Conference for the Reduction and Limitation of Armaments

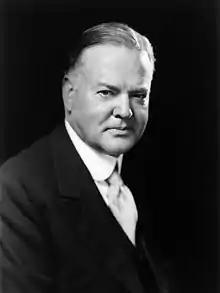
Portrait of President Herbert Hoover

US President Herbert Hoover acknowledged the failure and the lack of progress for the conference and proposed for the US to take the lead on disarmament. As argued by Marlies ter Borg, the proposal that Hoover presented to the conference on the 22 June 1932 was a "potential turning point" by suggesting that the US would abolish all aircraft, submarines, military aviation, tanks, poison gas and one third of the battleships.